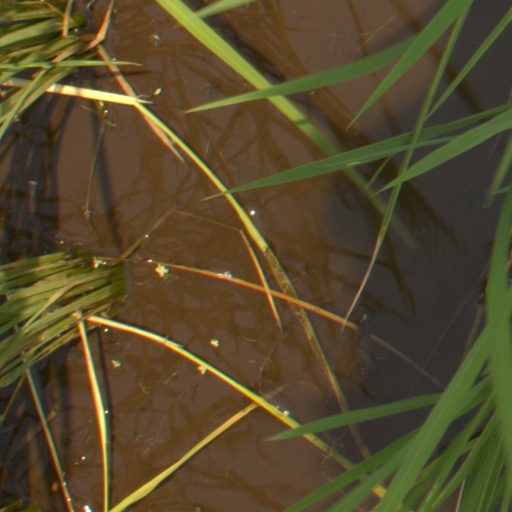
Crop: rice